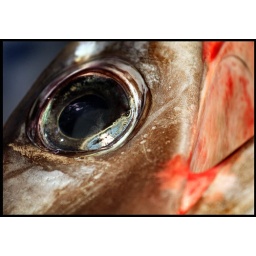
shot while wandering through the fish market in Venice.